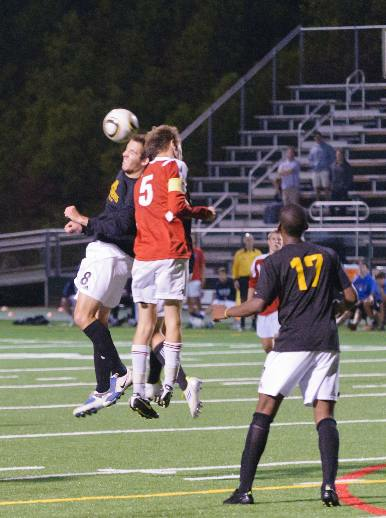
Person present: No